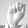
ASL letter: A